Springfield race riot of 1908

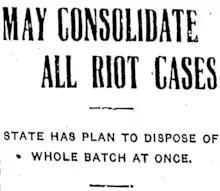
"Illinois State Journal"

Young was found to have stolen property, from several businesses that were looted or destroyed, at his home. When questioned about them, he openly confessed that he took them during the attacks. Young also confessed a second time, that he set fire to 16 homes, and that he was also present for Scott Burton's lynching. Young, the first of those charged to be sentenced, was not tried as an adult, but sent to reformatory school.